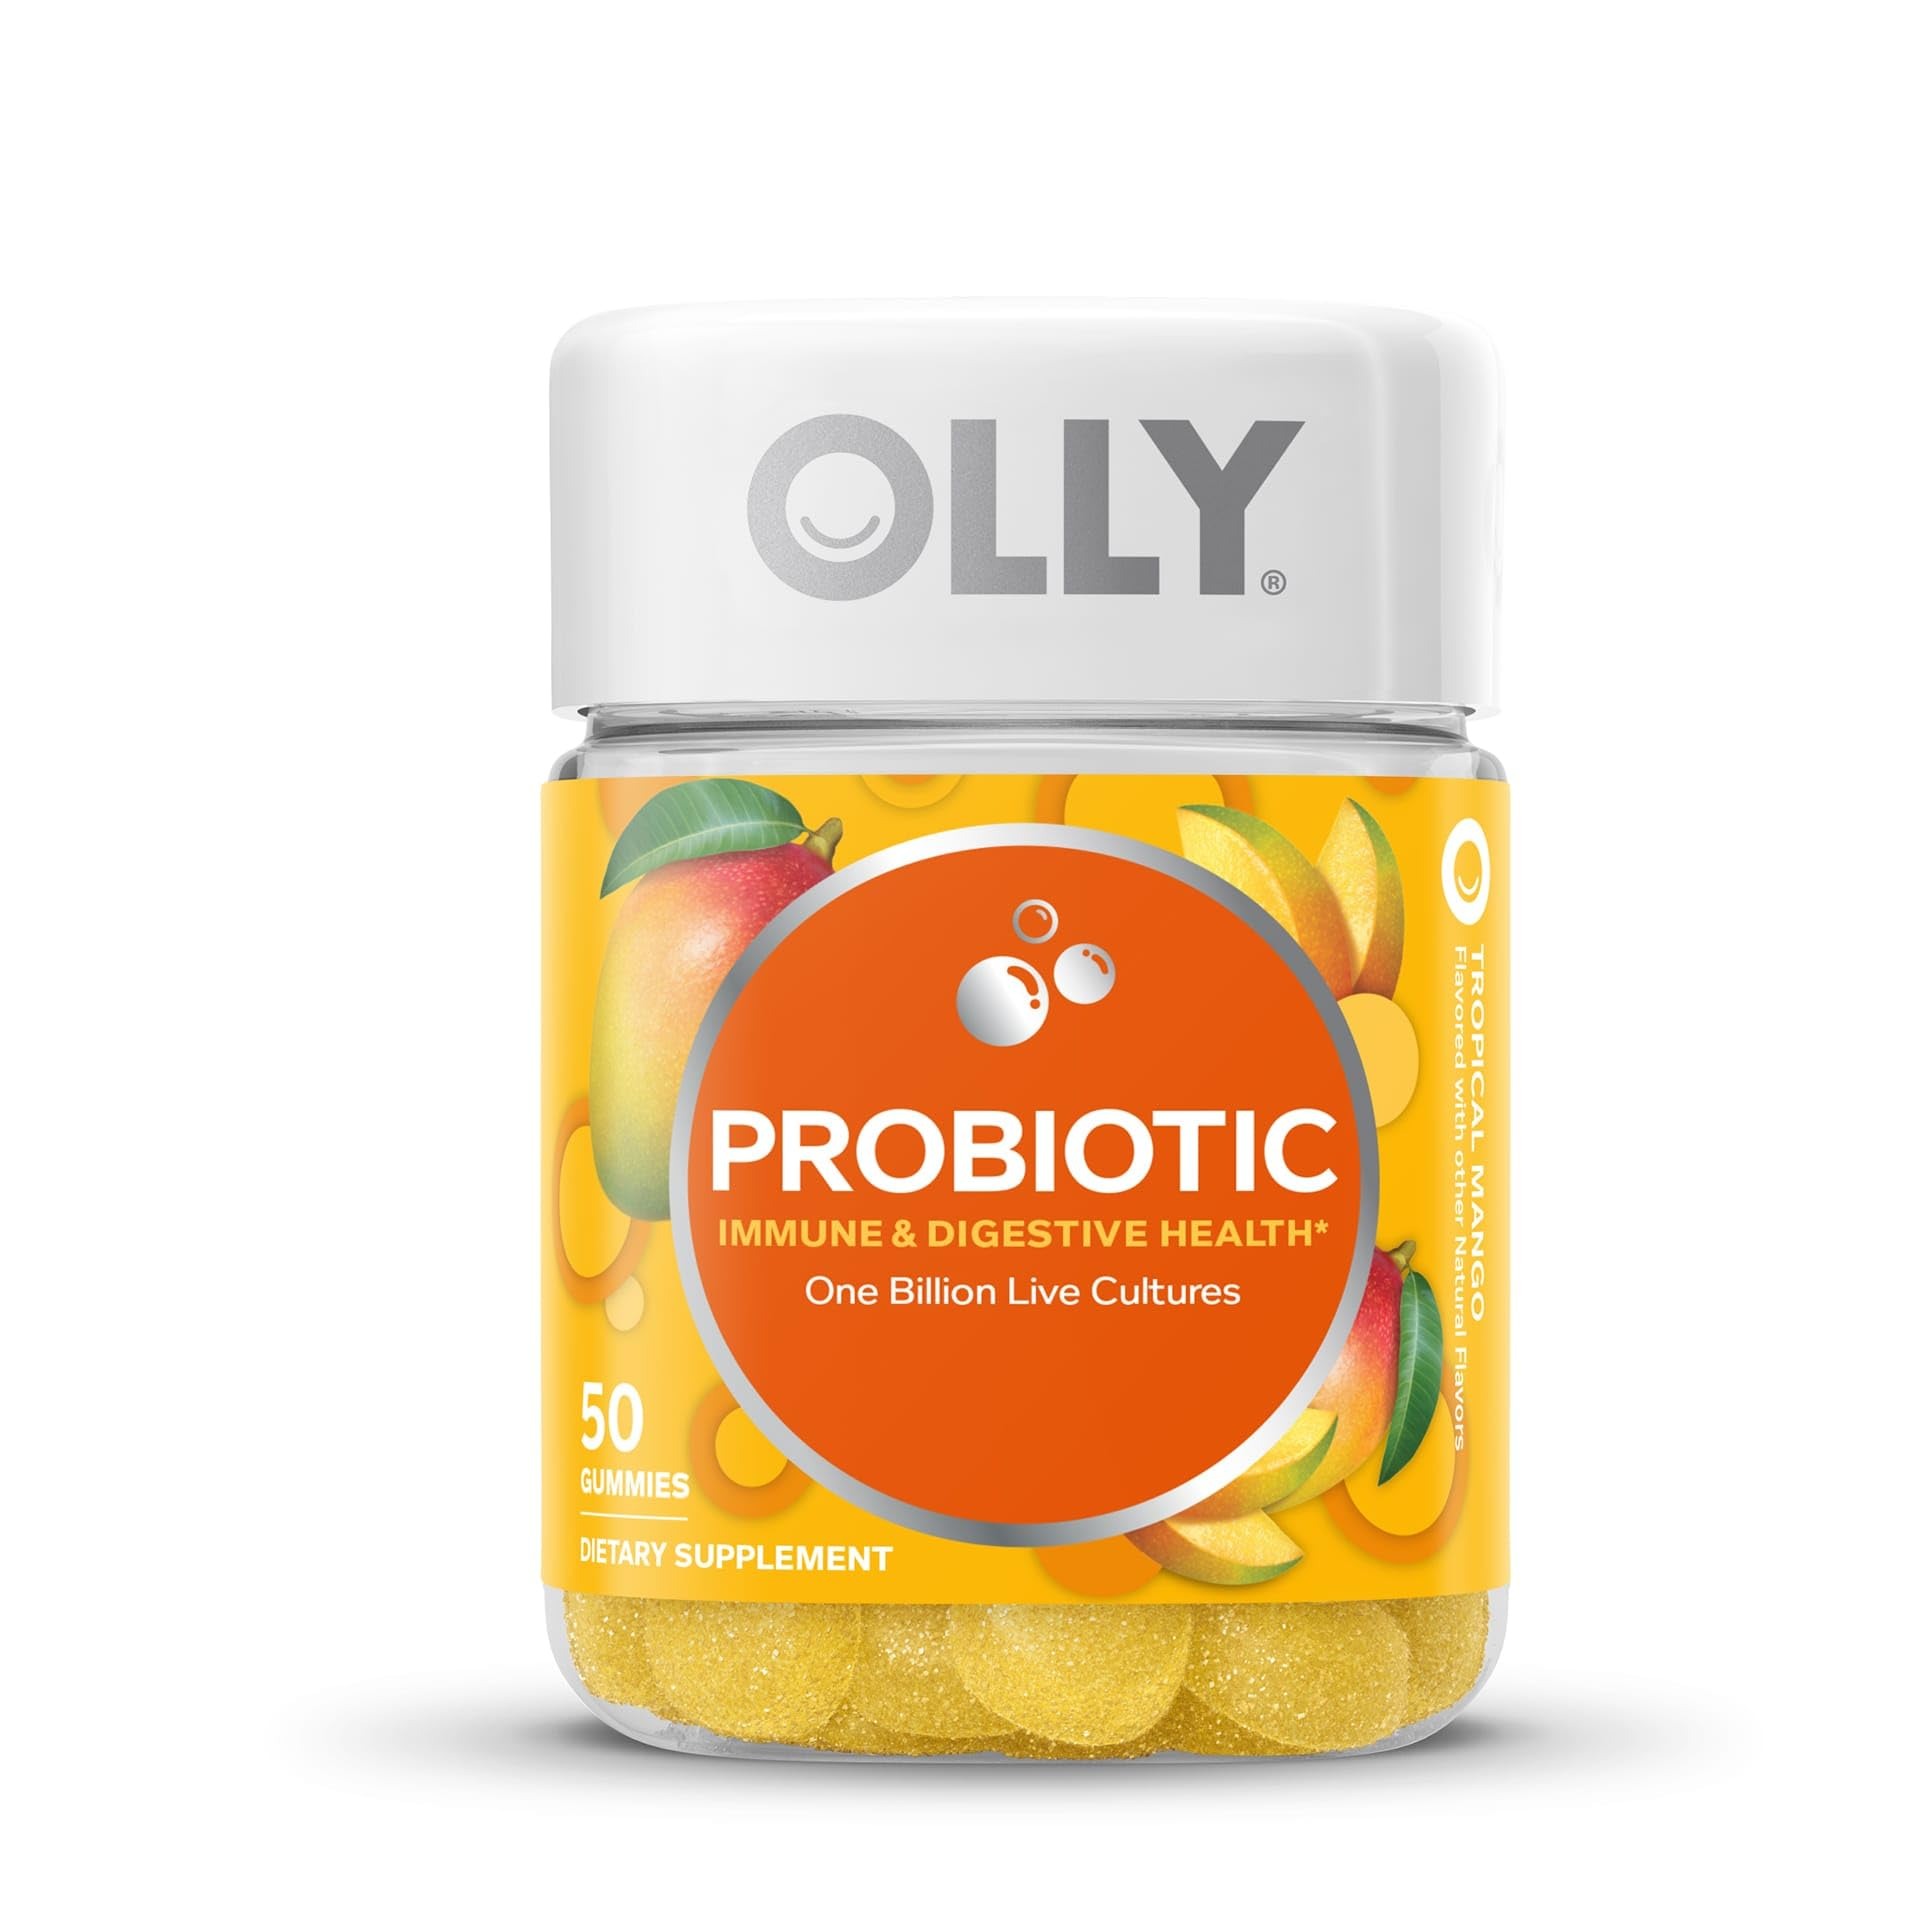
Item Name: OLLY Purely Probiotic Gummy Supplement; Tropical Mango; 50 count, 25 day supply (packaging may vary)
Bullet Point 1: OLLY's Purely Probiotic contains Bacillus Coagulans and is designed to support healthy digestion and immune health
Bullet Point 2: No refridgeration necessary
Bullet Point 3: OLLY's formulas, delicious flavors and vibrant colors come from all natural sources; Gluten free
Bullet Point 4: Flavor: Tropical Mango
Bullet Point 5: 50 Gummies, 25 Day Supply
Value: 50.0
Unit: Count

Price: 12.99